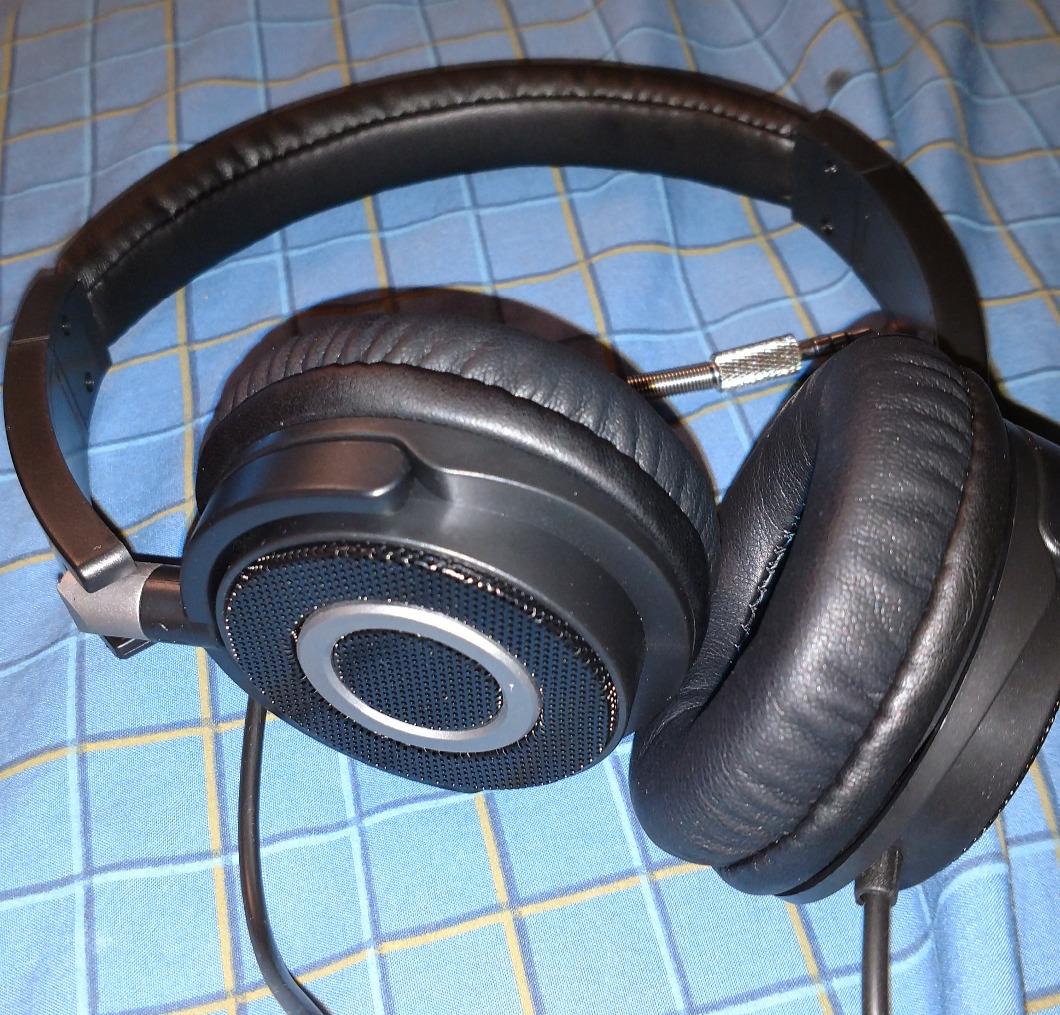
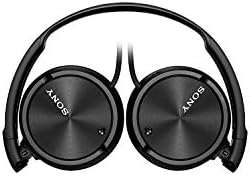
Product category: headphones
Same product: no